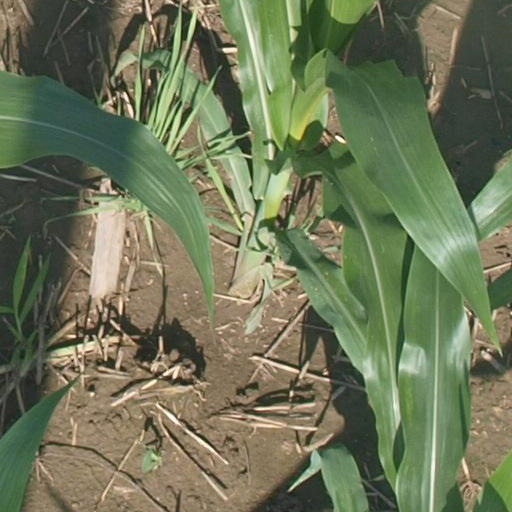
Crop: maize; corn